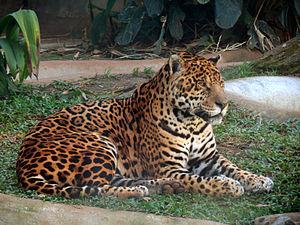
Un jaguar (Panthera onca) au zoo de São Paulo.